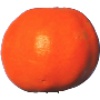
Label: Clementine 1